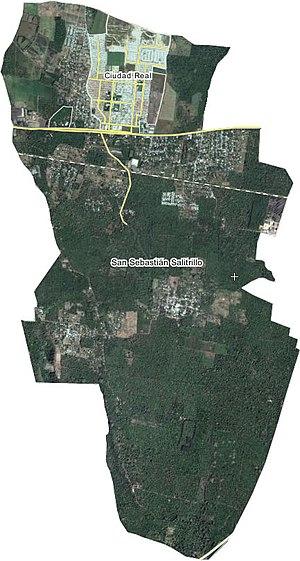
Photo satellite de la municipalité de San Sebastián Salitrillo